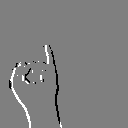
ASL letter: i